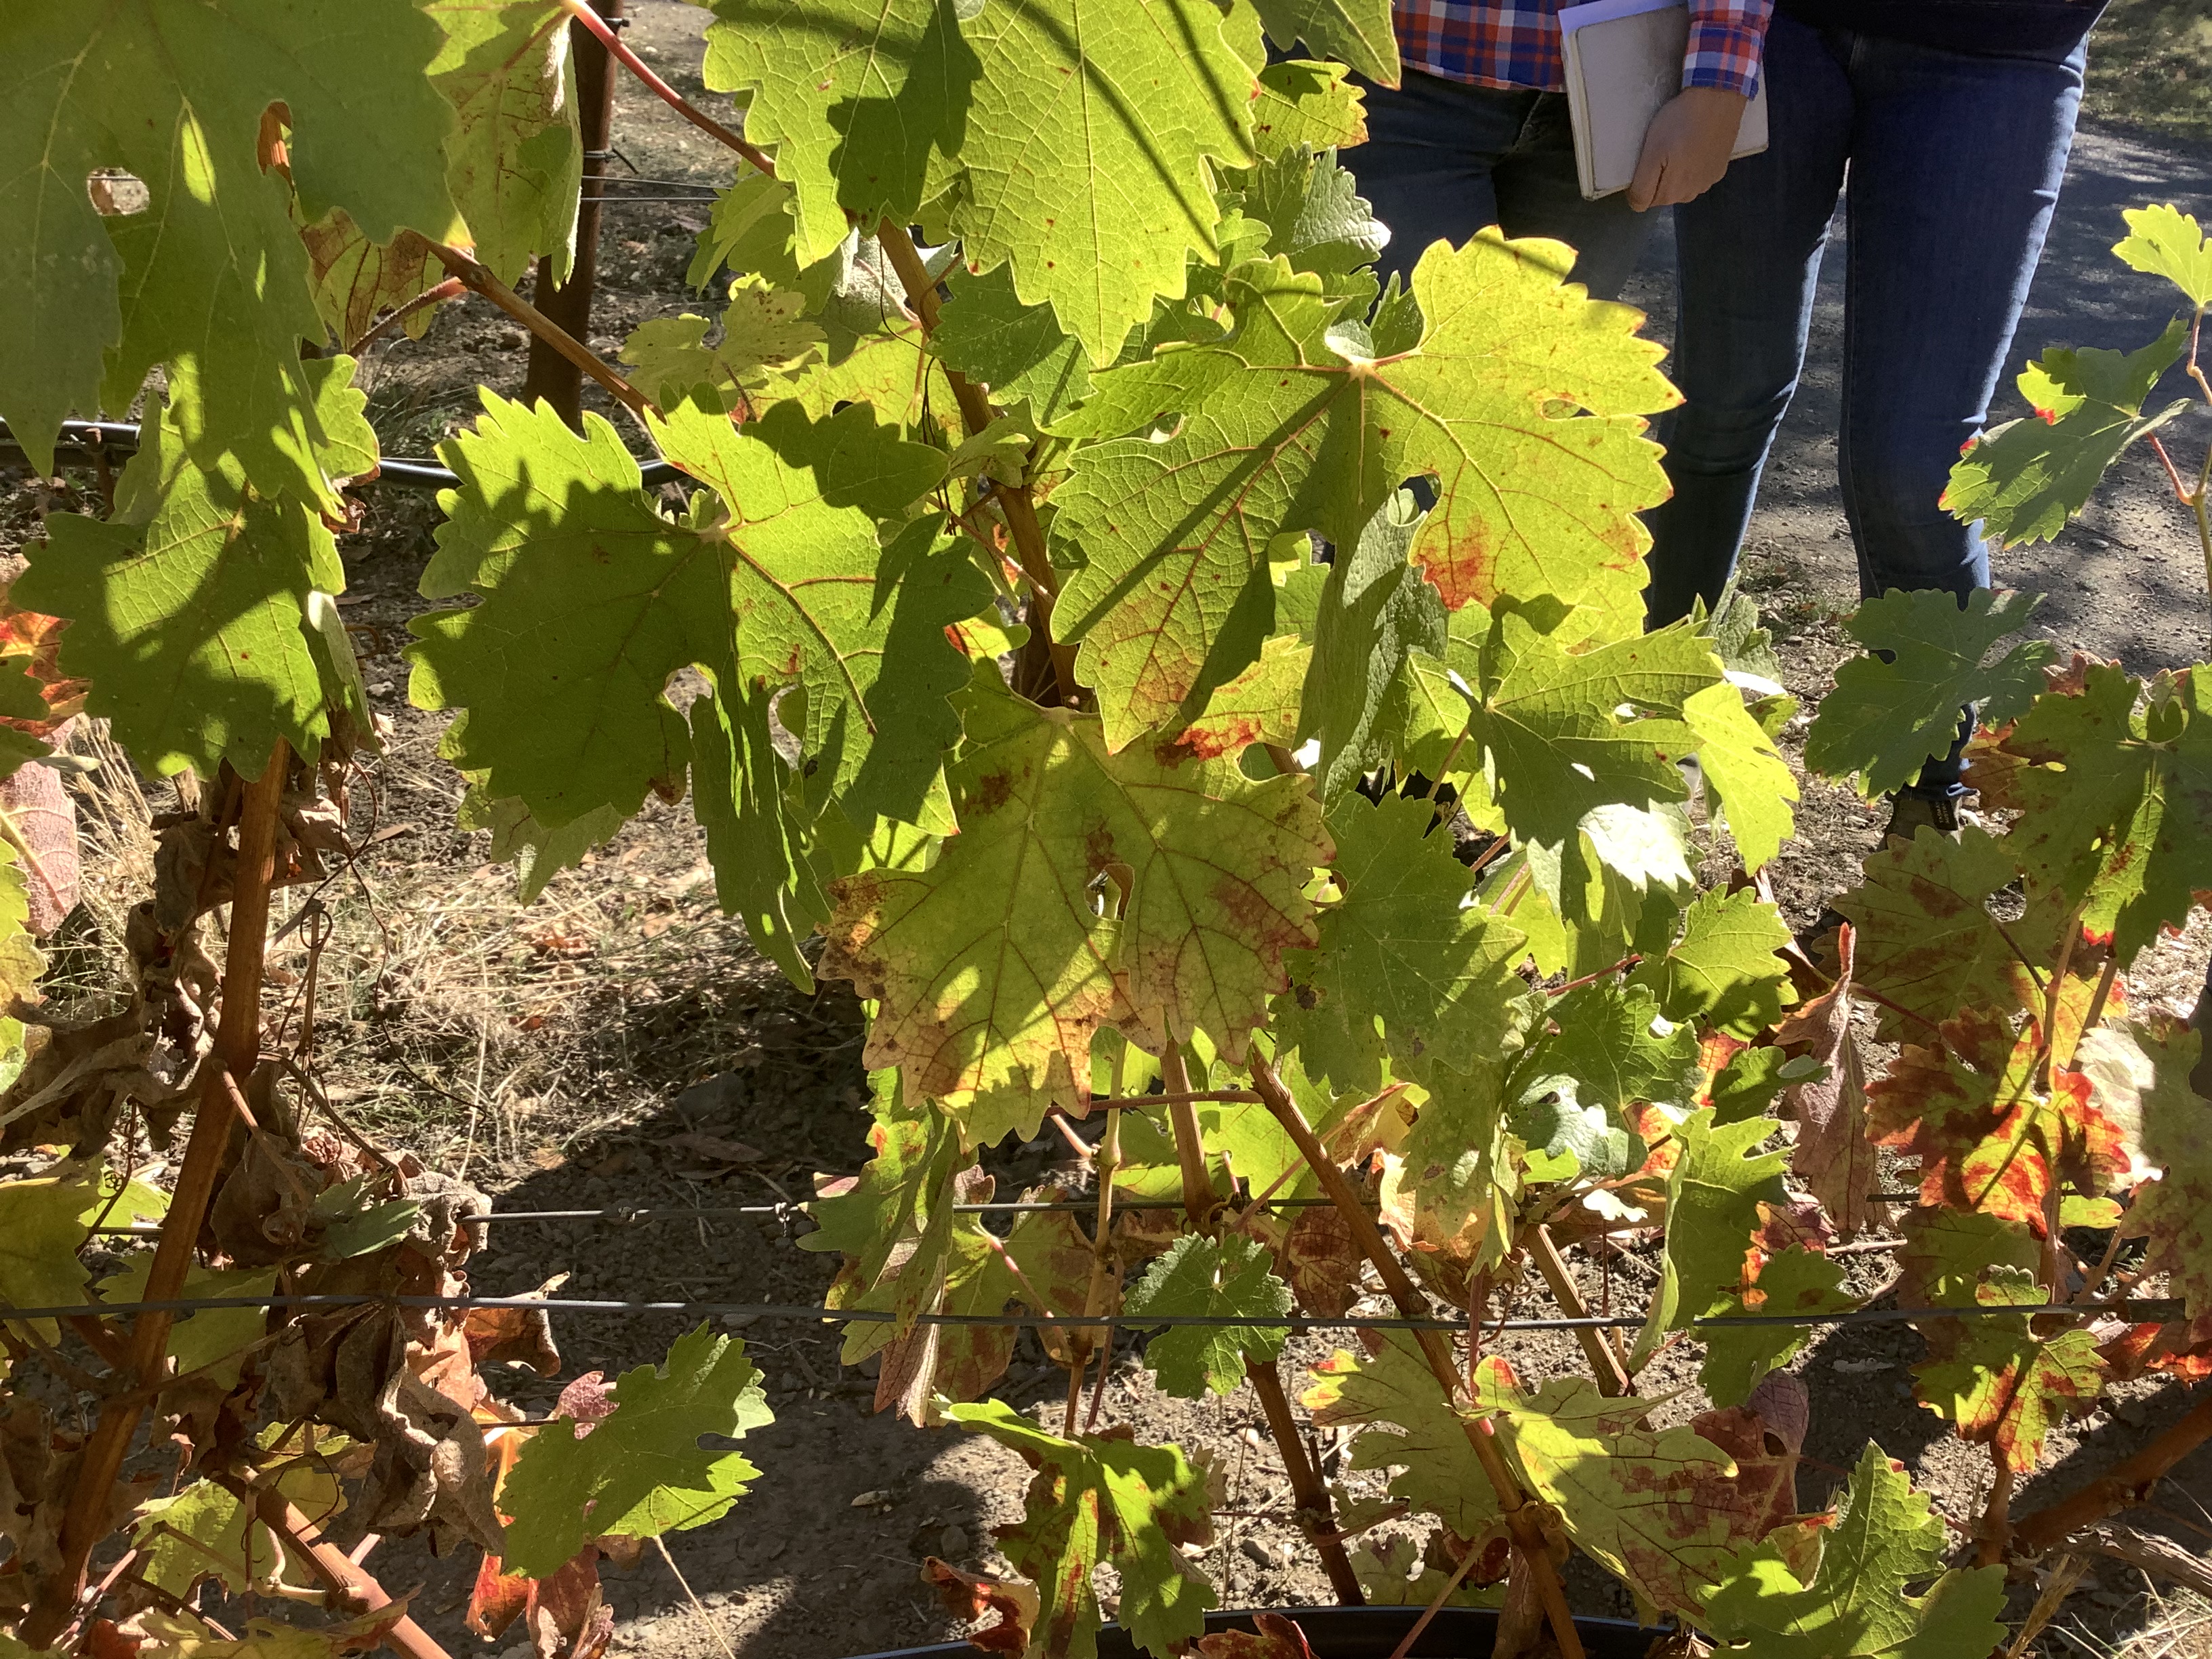
Label: Red Blotch